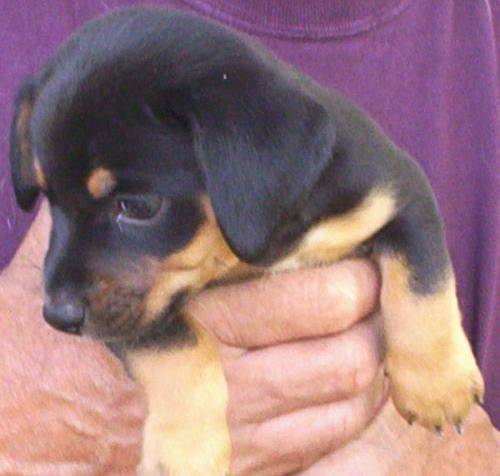
Label: dog